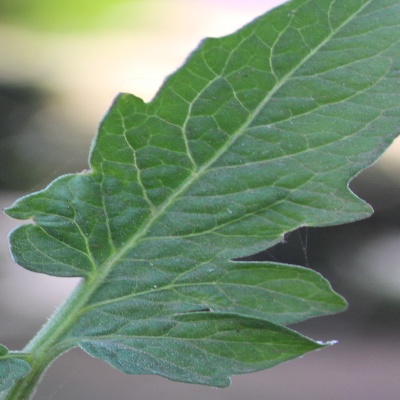
Crop: Tomato
Condition: healthy